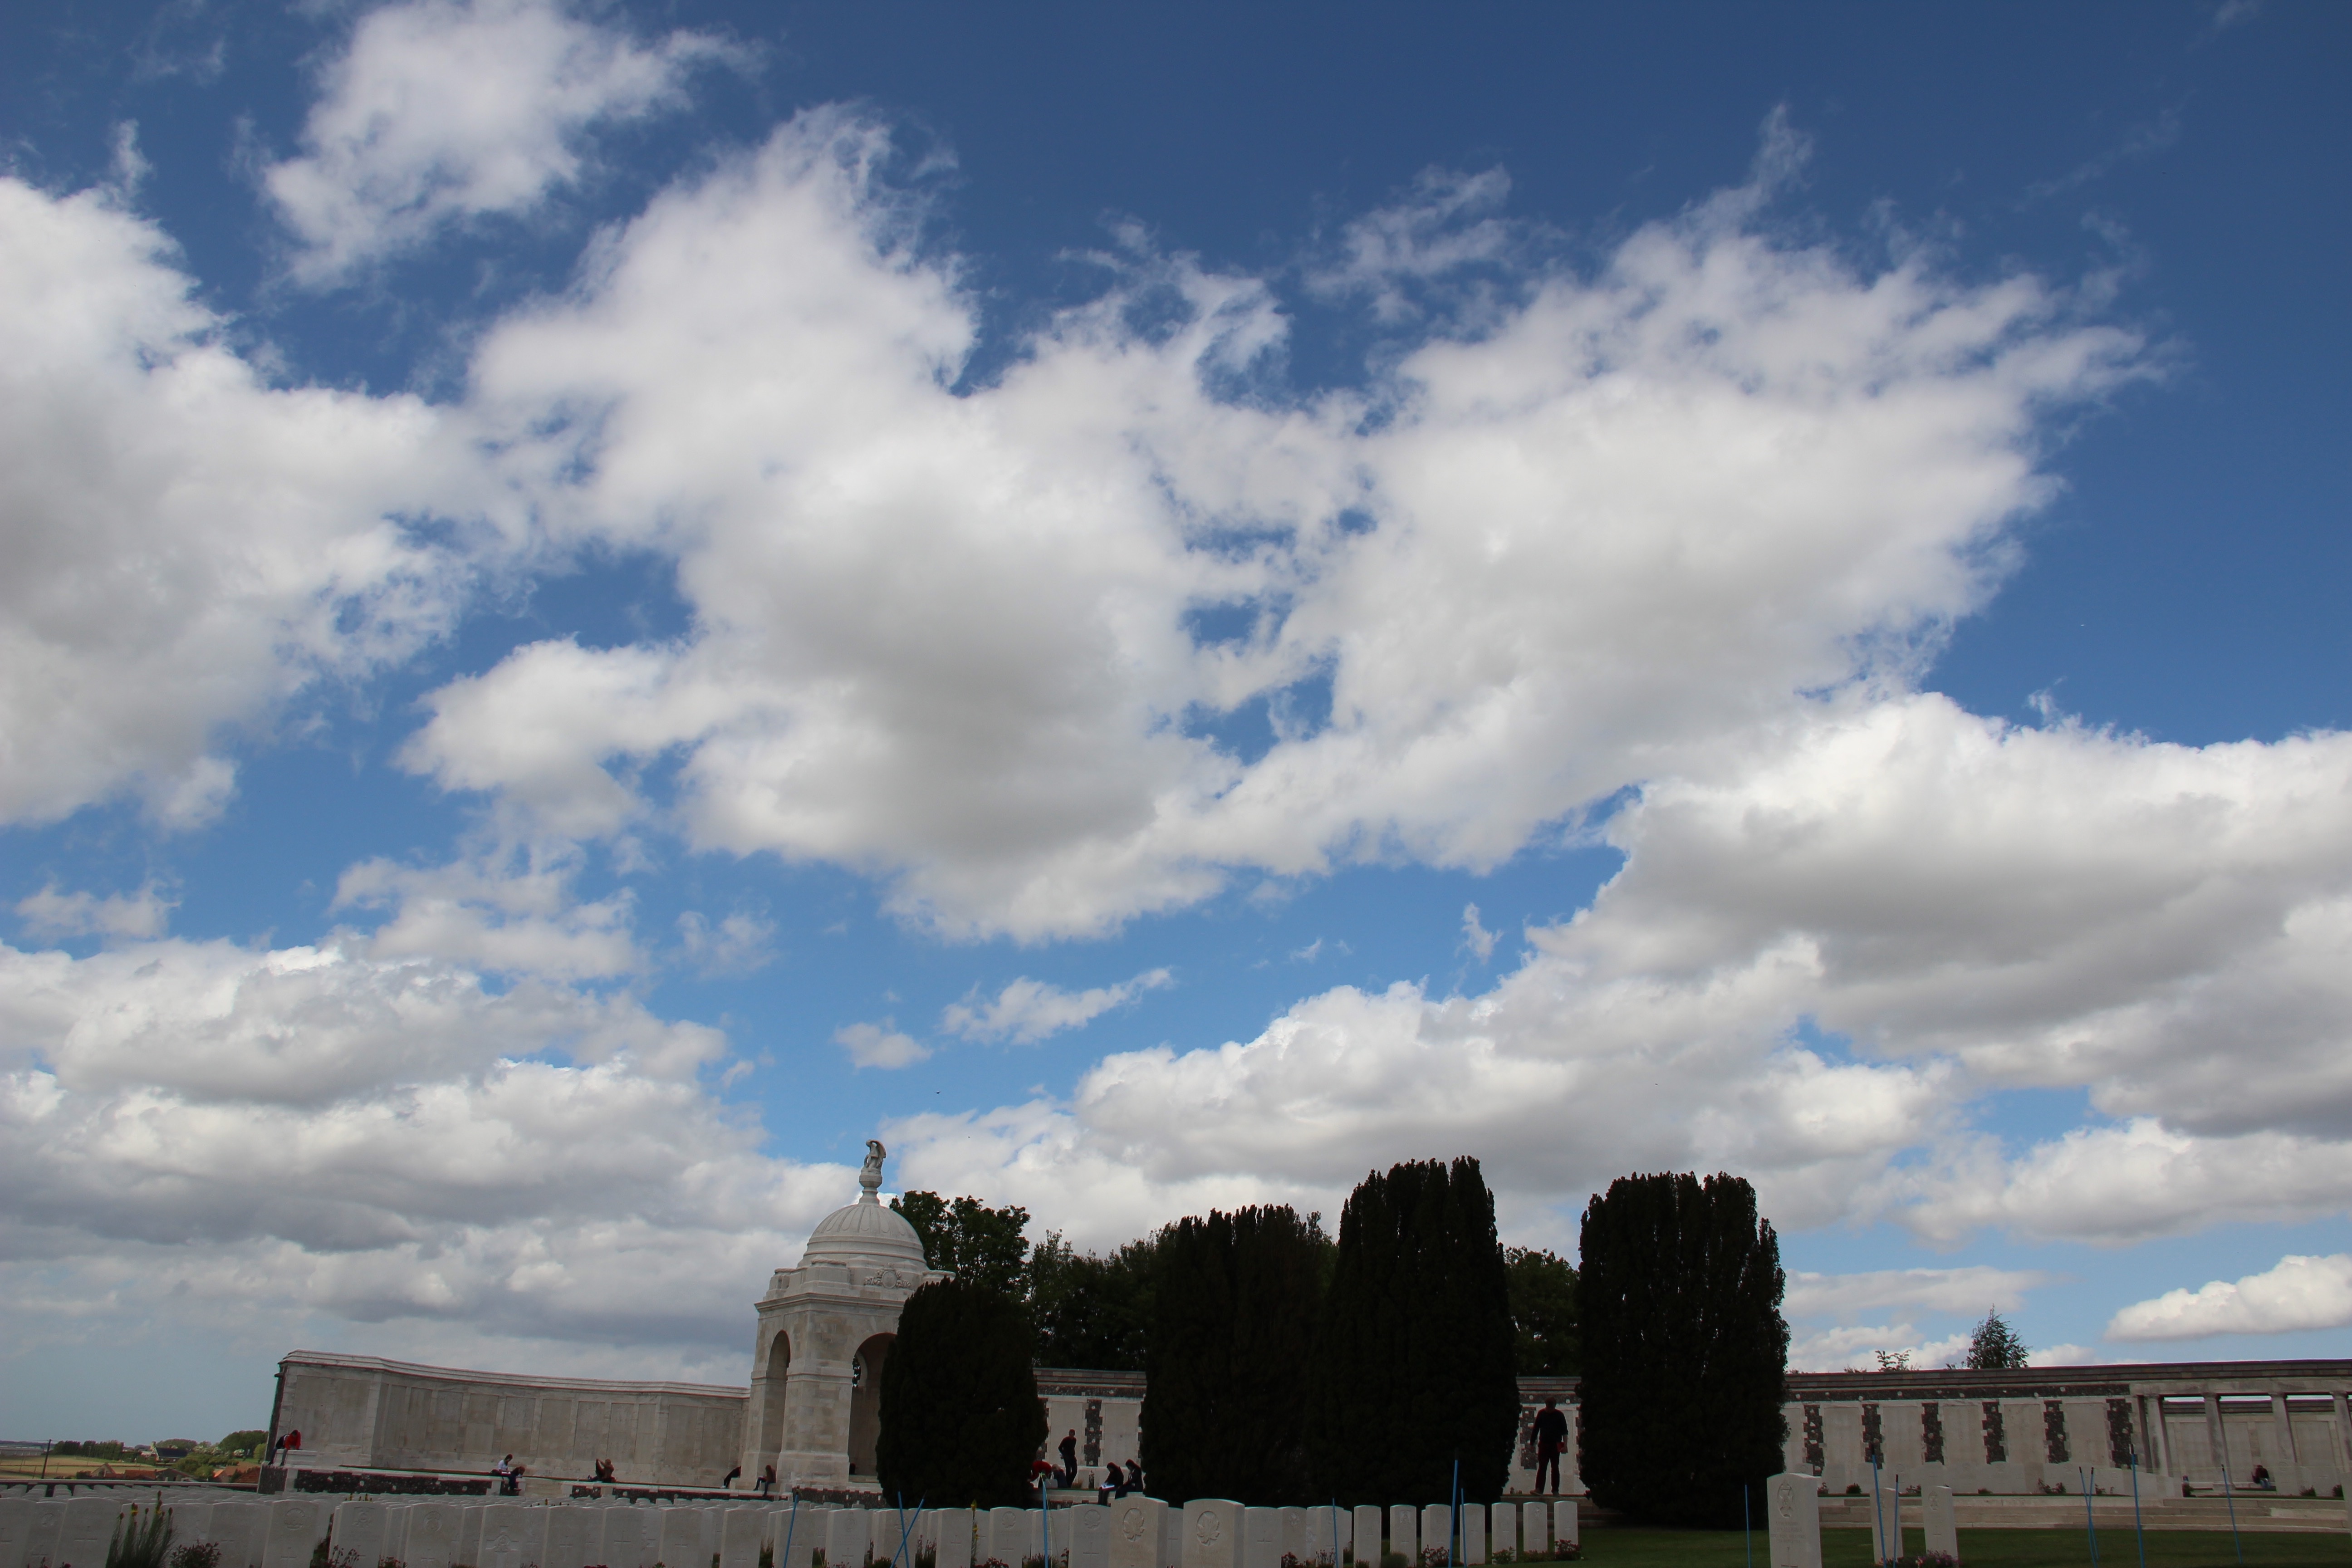
horizon, cloud, sky, sunlight, meteorological phenomenon